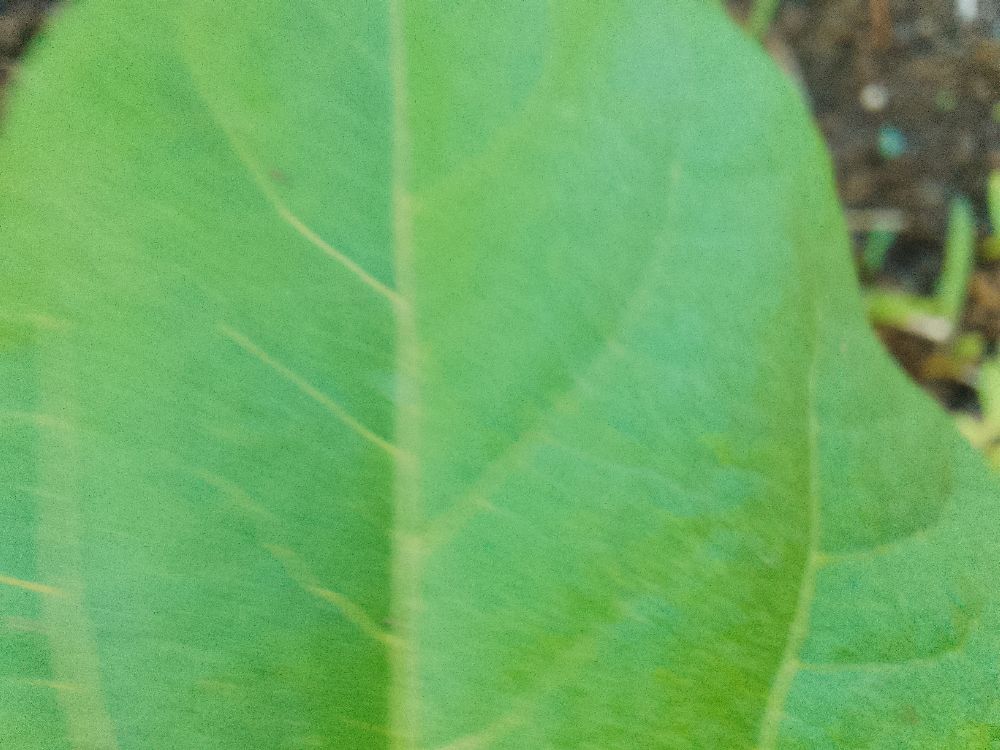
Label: healthy